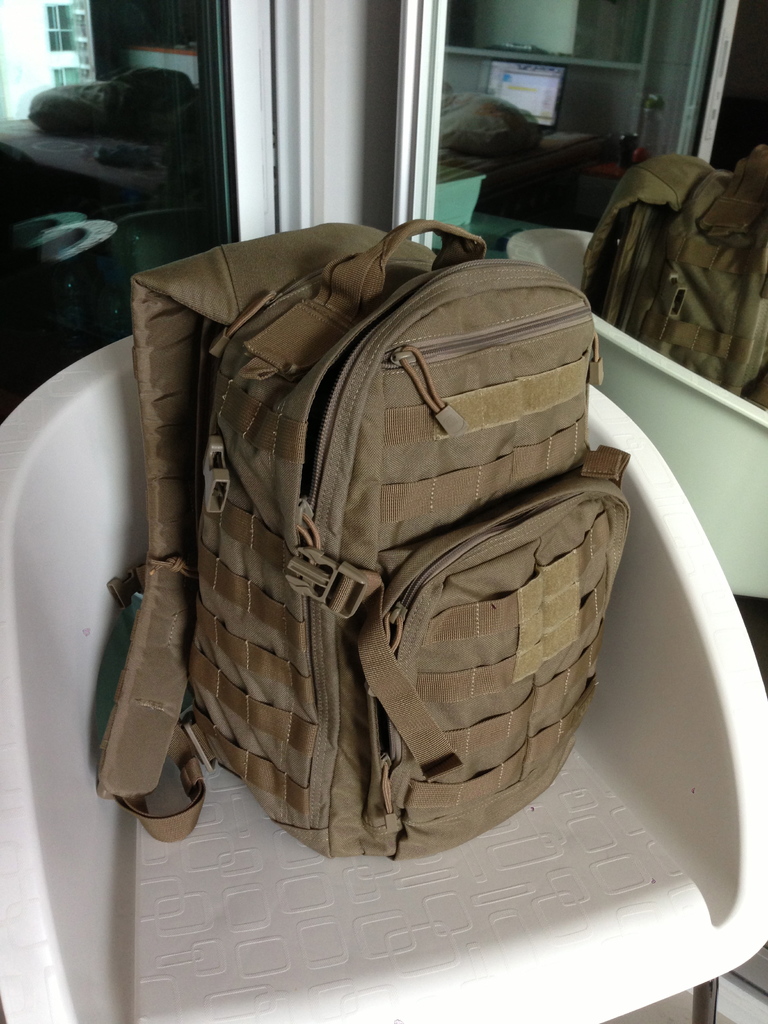
Label: others